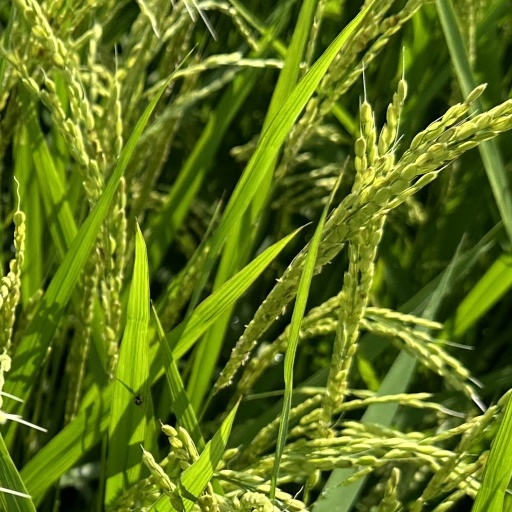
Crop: rice